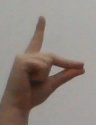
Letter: ta